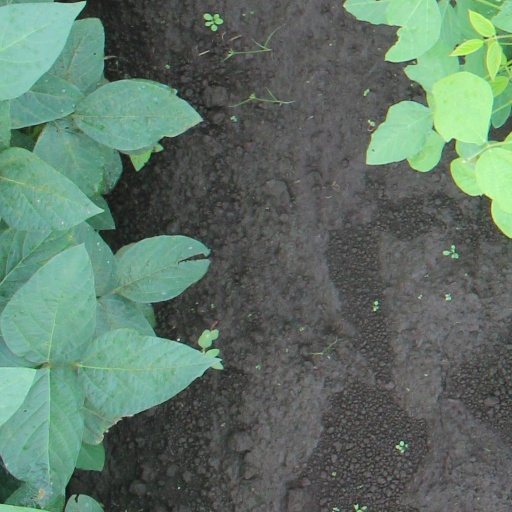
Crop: soybean